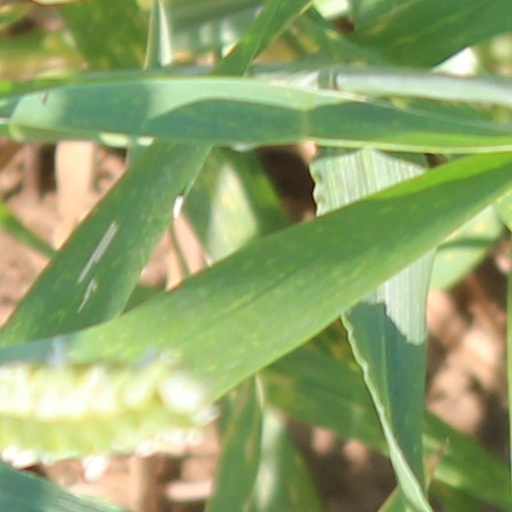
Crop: wheat